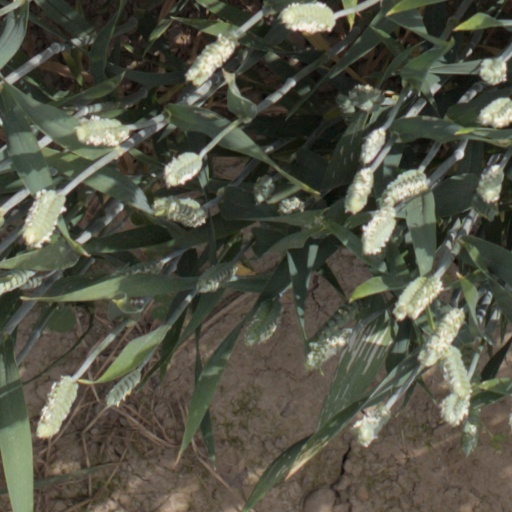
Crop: wheat